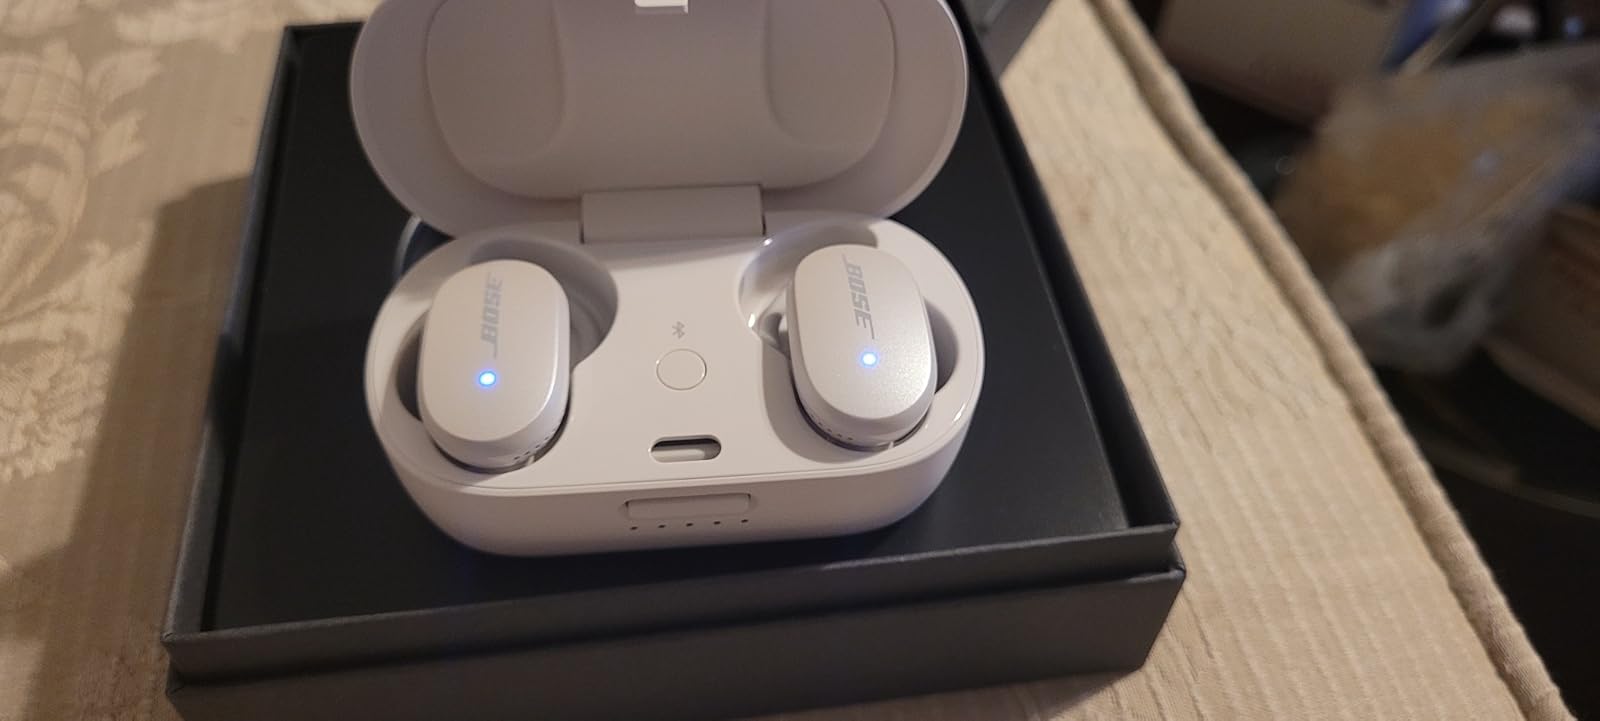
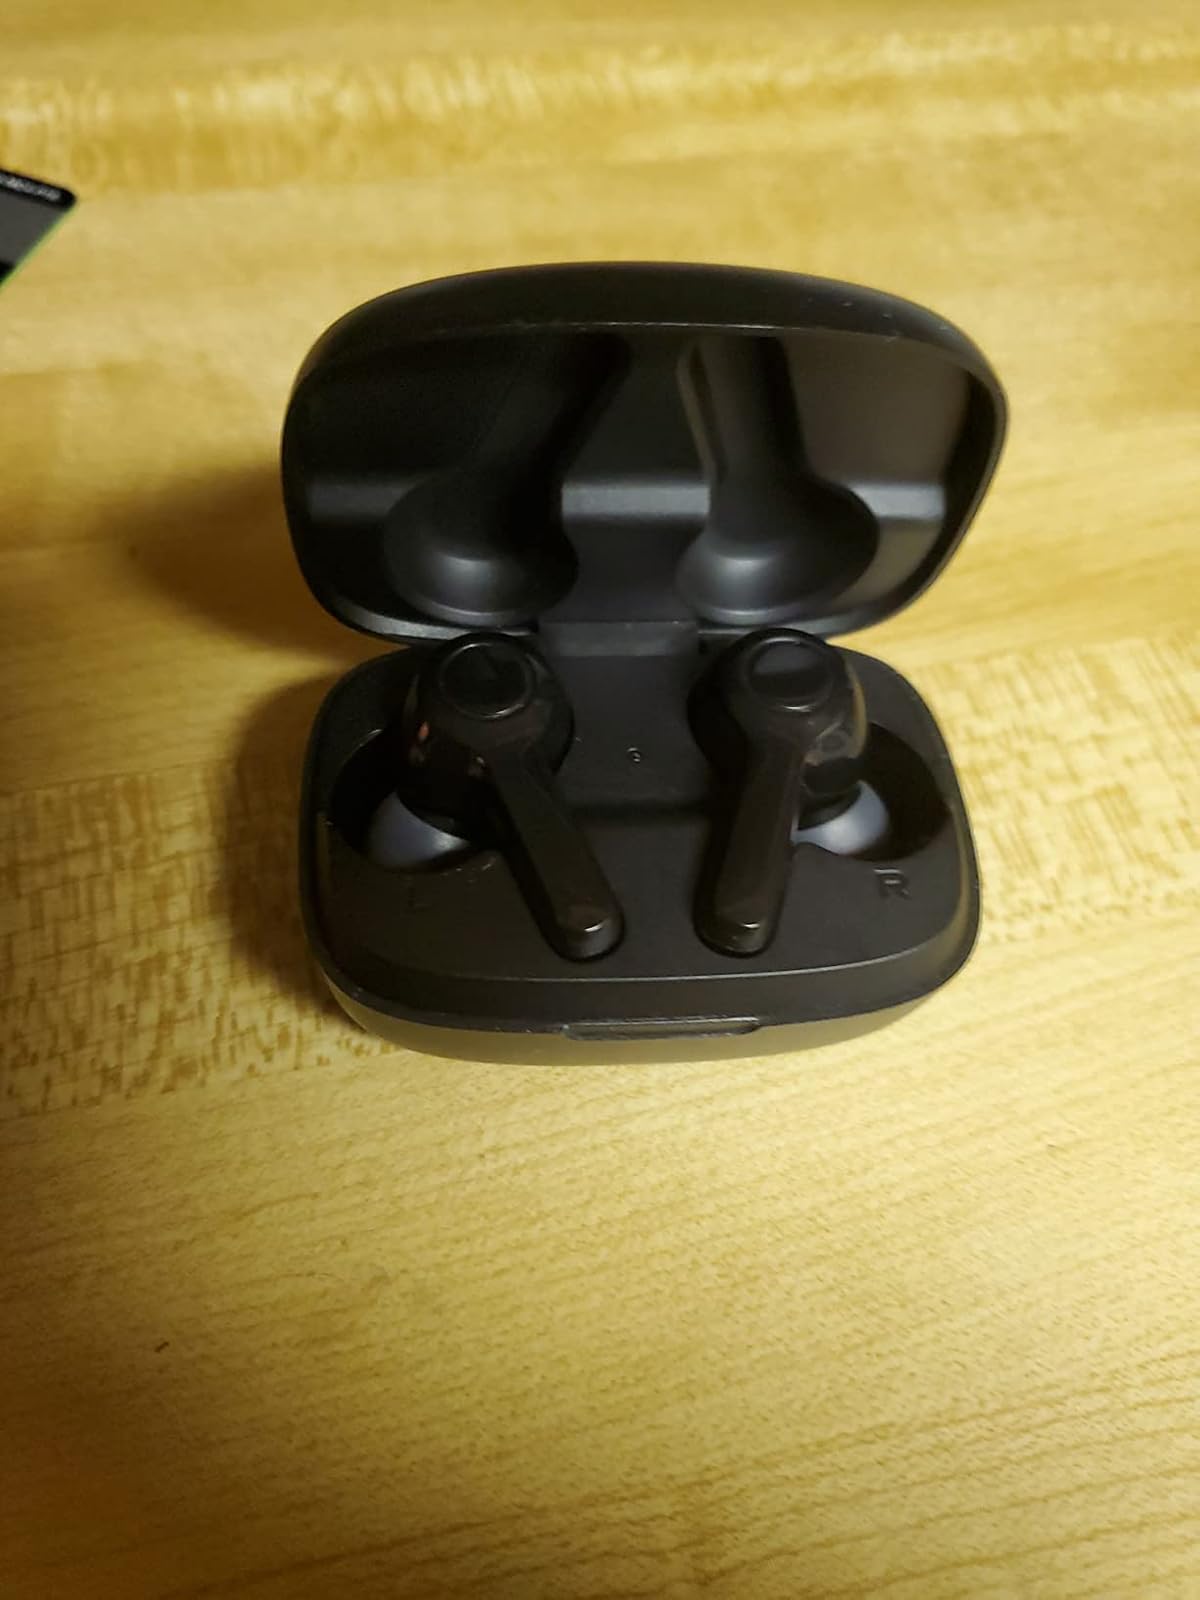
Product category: earbuds
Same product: no